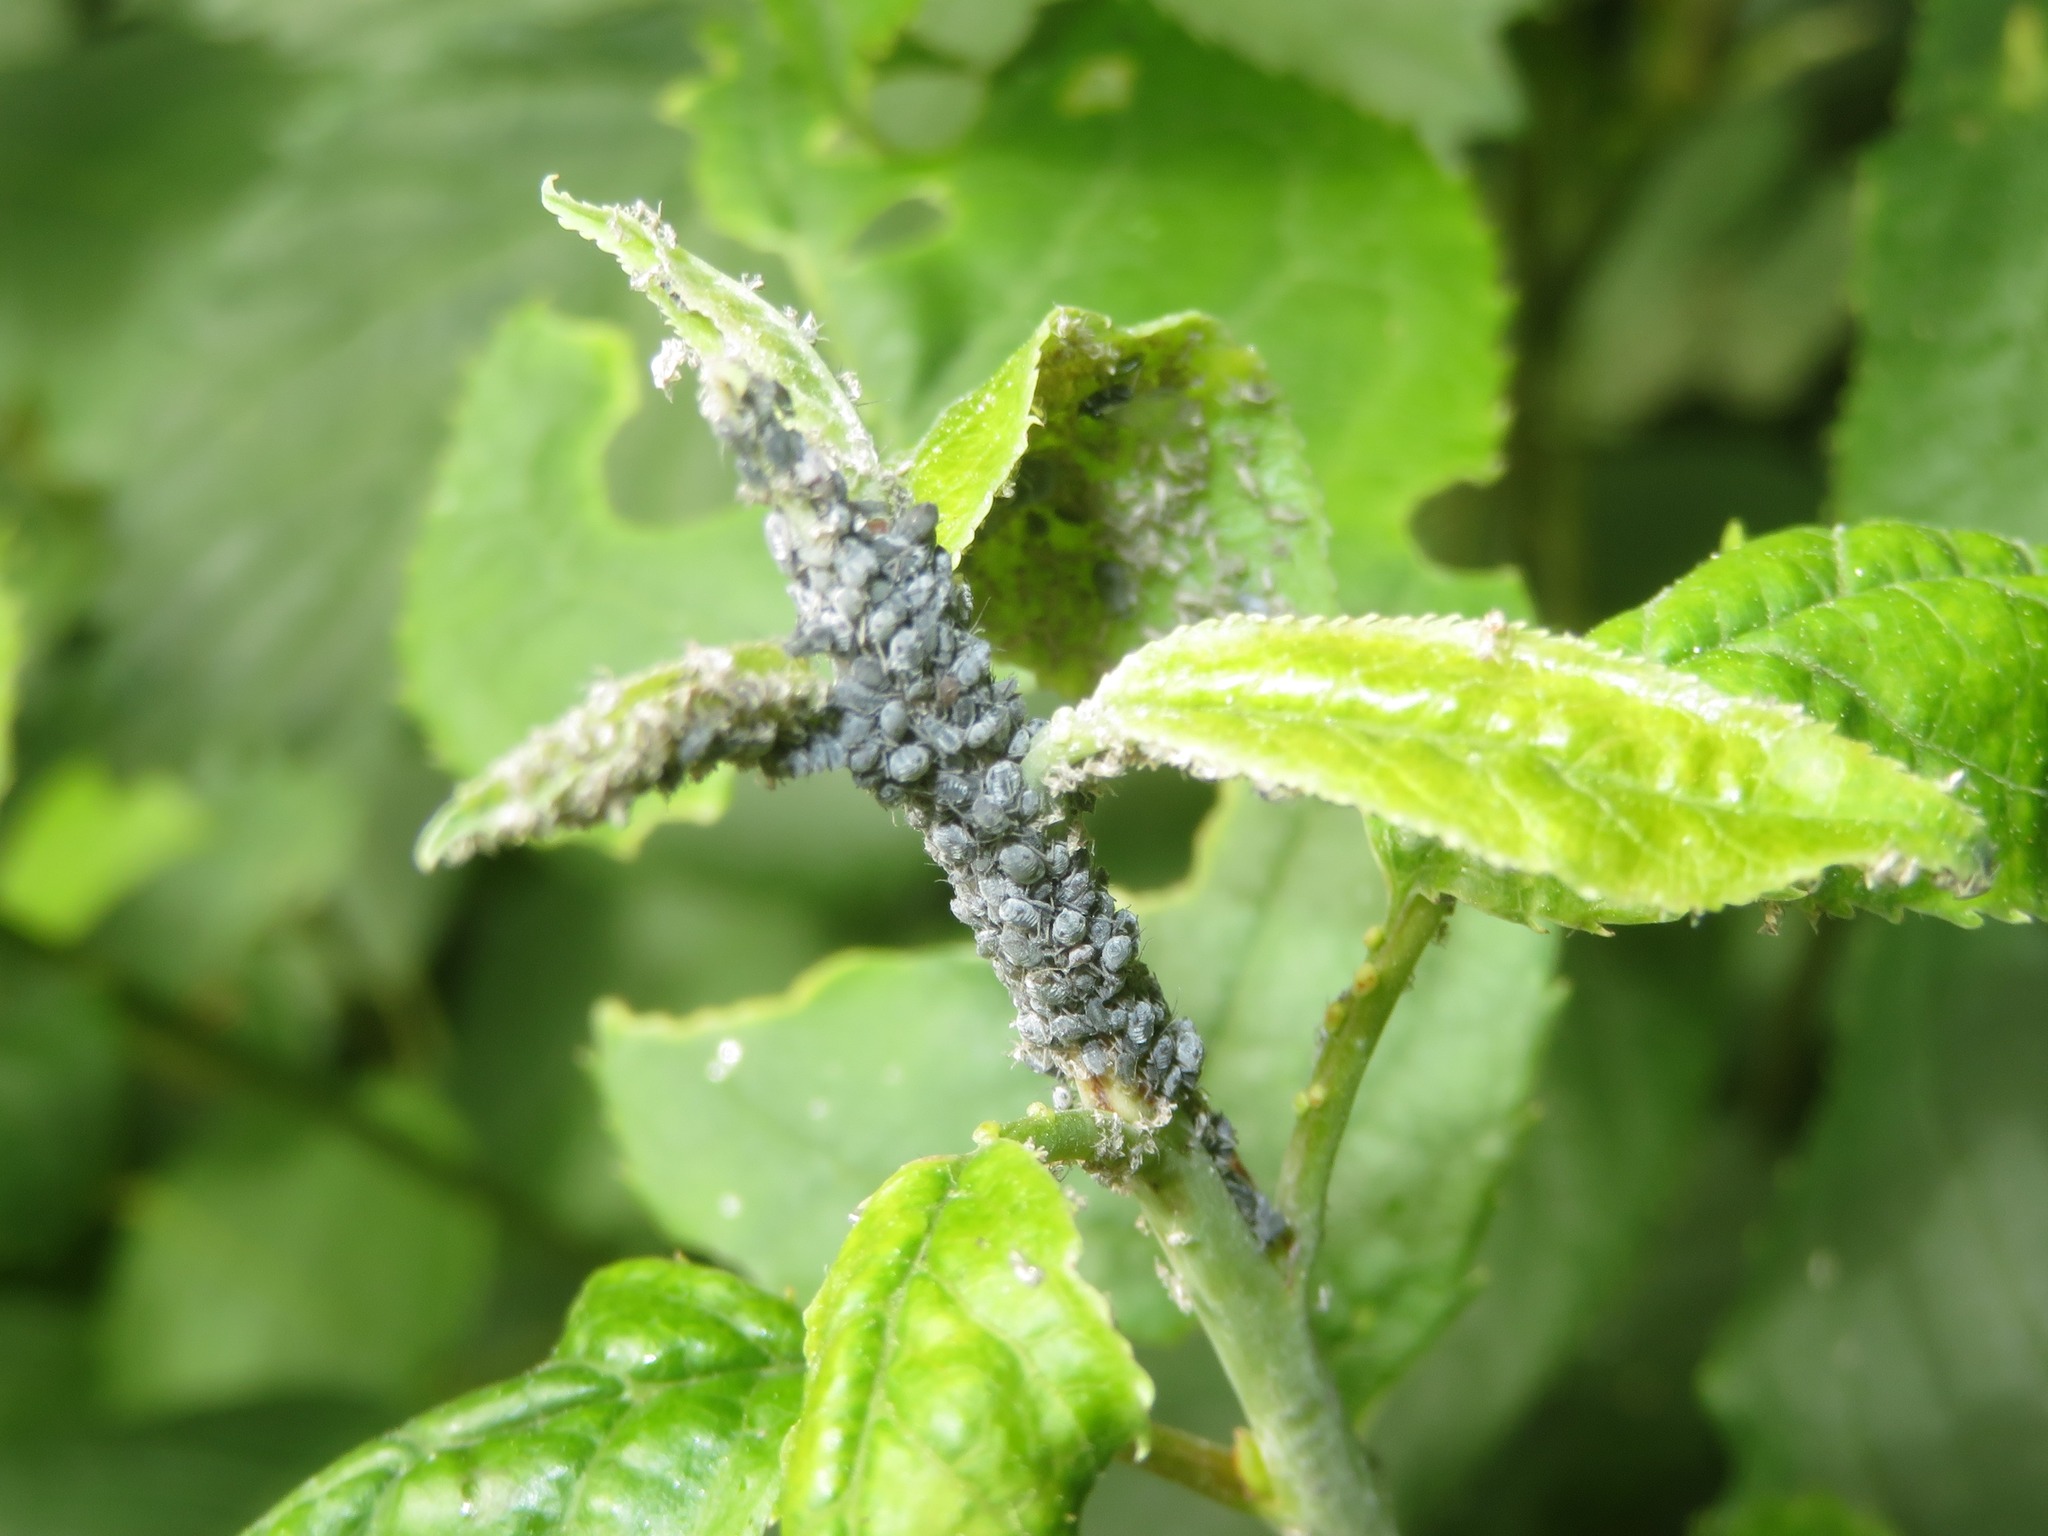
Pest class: bird_cherry_oat_aphid